2nd (City of London) Battalion, London Regiment (Royal Fusiliers)

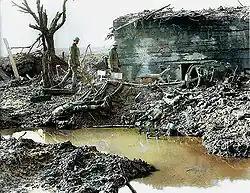
Captured German pillbox or "Mebu" at Passchendaele

In June 1916 the 3/2nd Bn was renumbered to replace the disbanded 2/2nd Bn ("see above"). The battalion formed part of 173rd (3/1st London) Brigade (popularly known as the Fusilier Brigade) in 58th (2/1st London) Division. At the time of the renumbering, the 58th Division was carrying out coast defence duties in East Anglia, but on 10 July 1916 it concentrated at Sutton Veny for final training on Salisbury Plain. In January 1917, the battalion embarked at Southampton Docks for Le Havre, and joined the division concentrated around Lucheux.